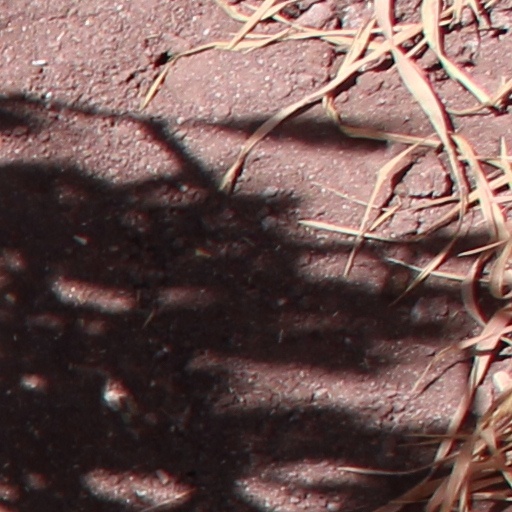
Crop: wheat